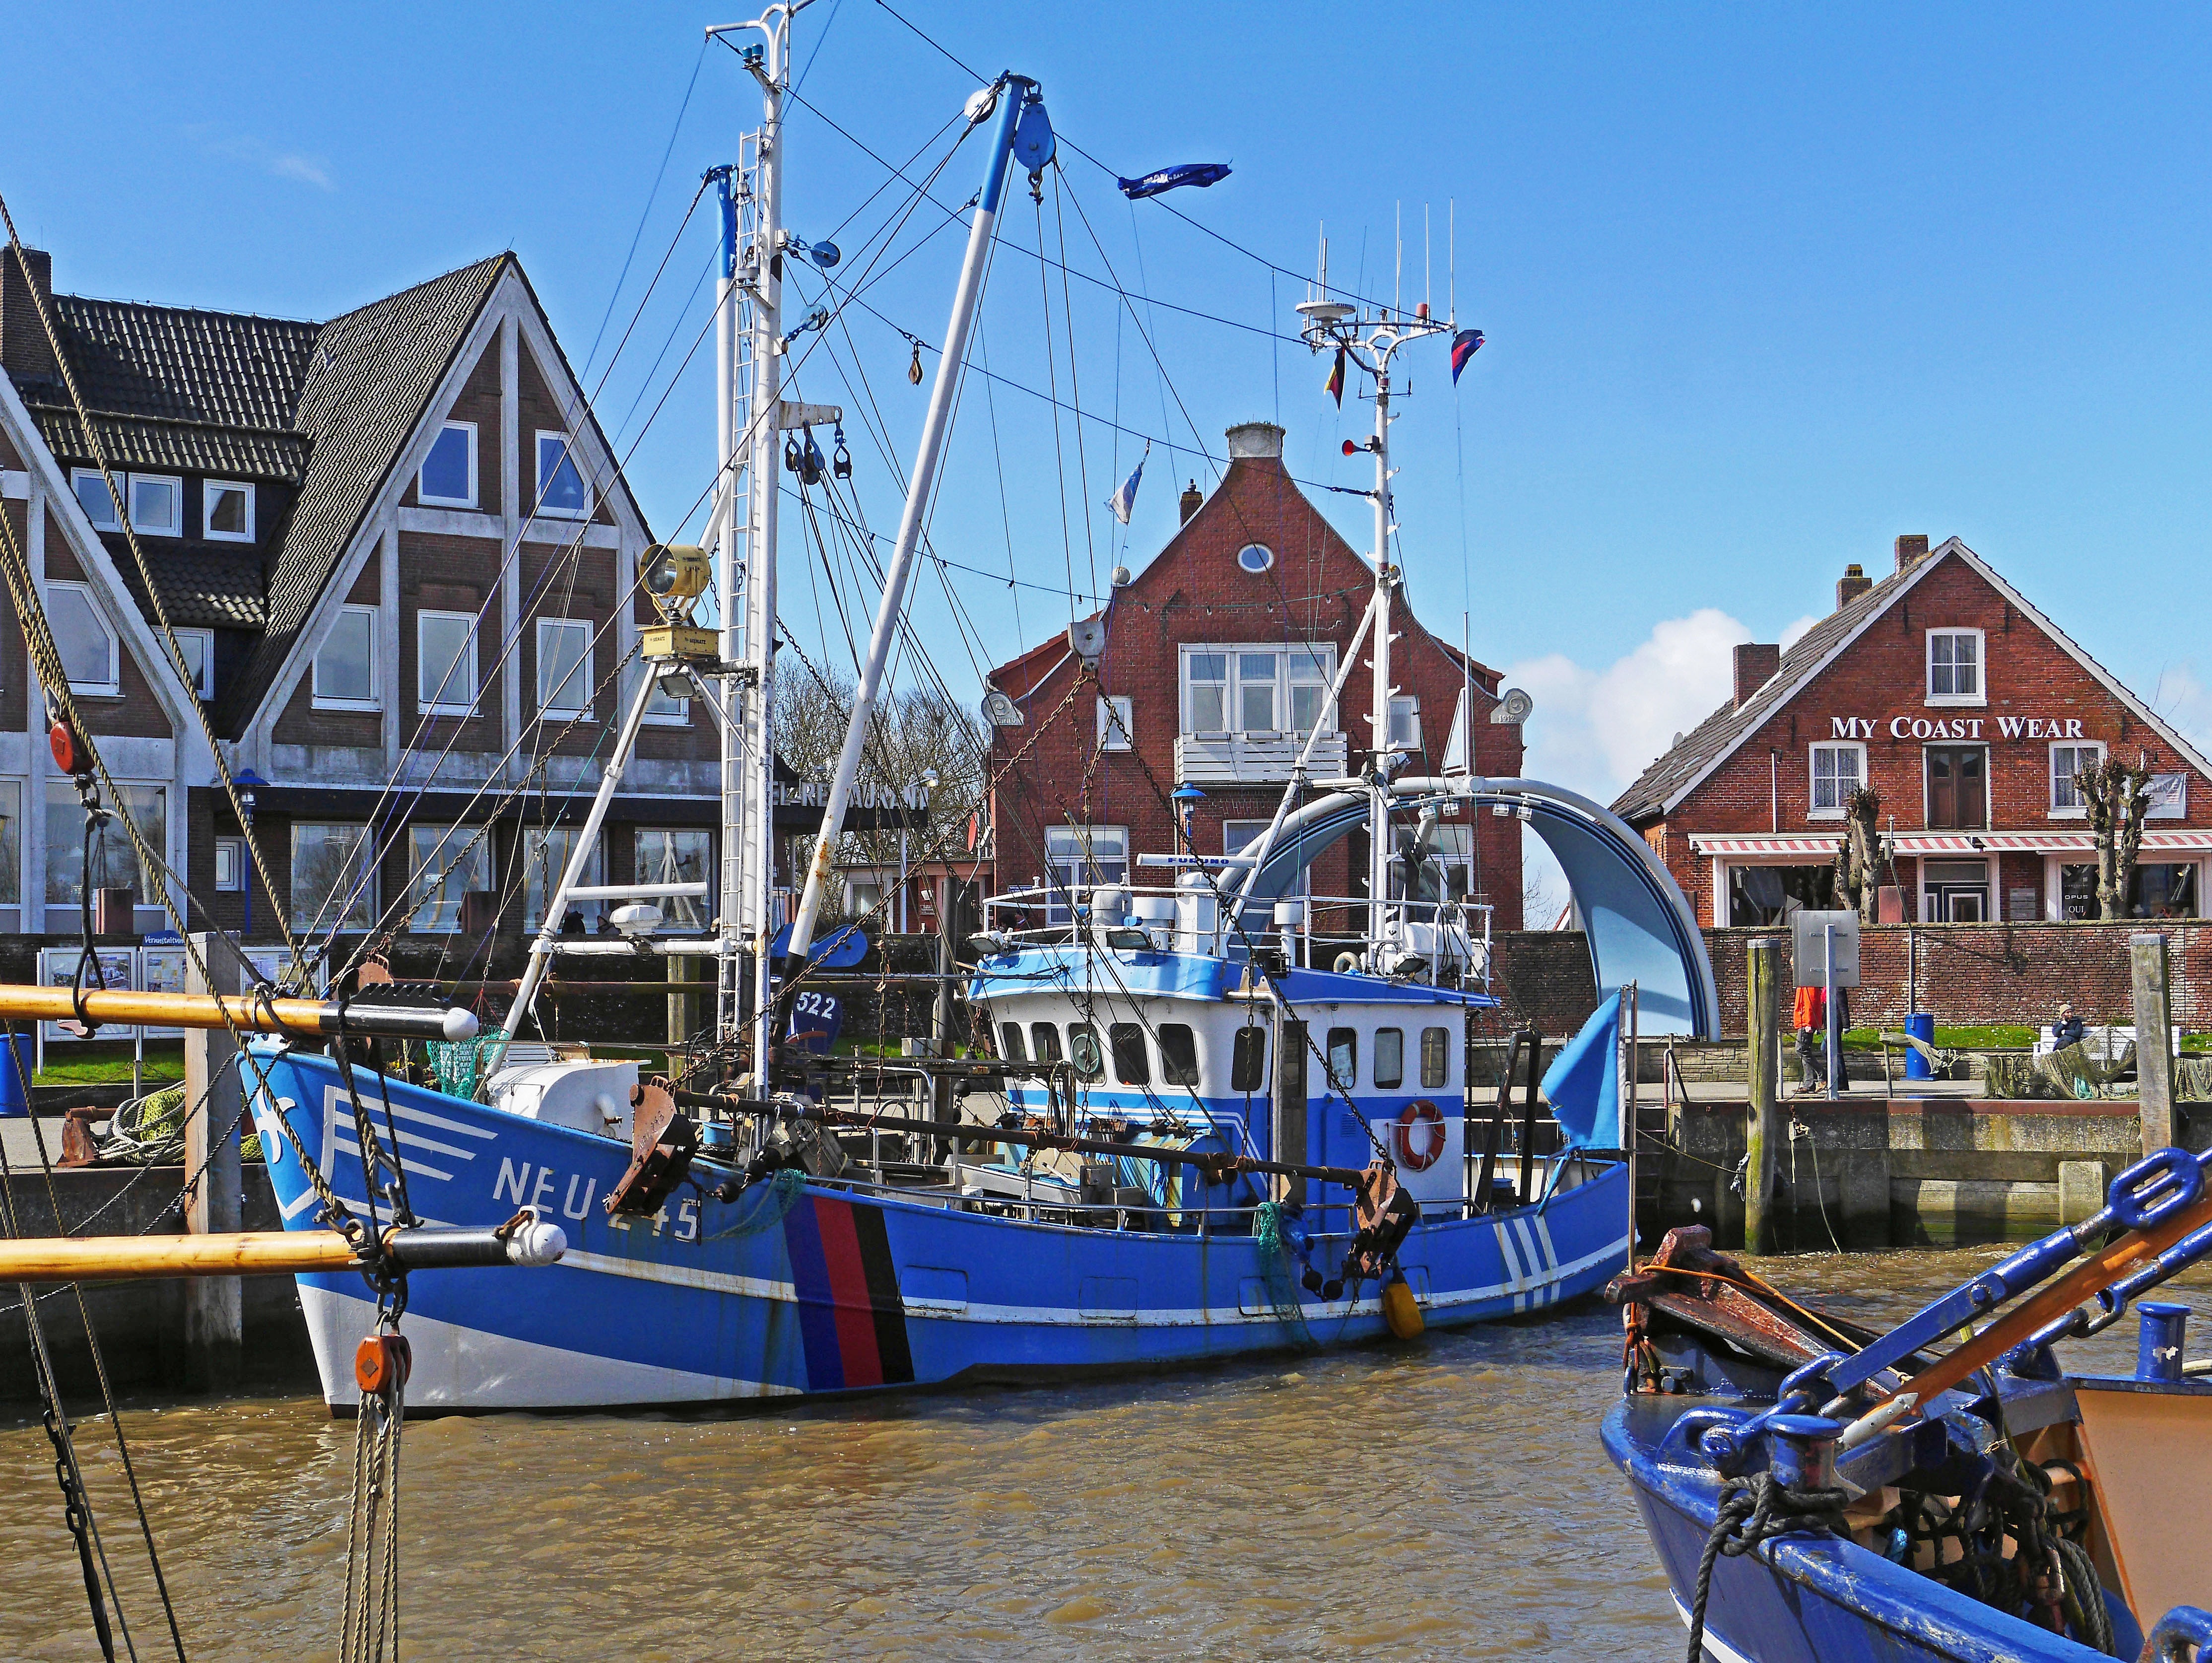
coast, boat, ship, vehicle, flood, mast, harbor, port, waterway, shrimp, infrastructure, tugboat, masts, watercraft, restored, north sea, boom, lower saxony, container ship, neuharlingersiel, east frisia, fishing port, sielhafen, wadden sea, cutter, fishing vessel, coastal region, repainting, freshly painted, gabled houses, north sea coast, galleon